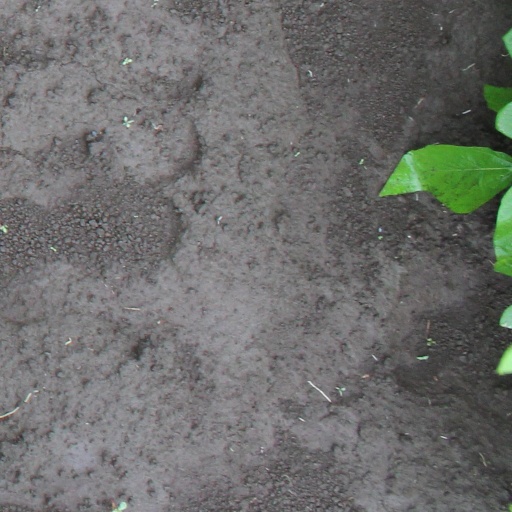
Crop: soybean